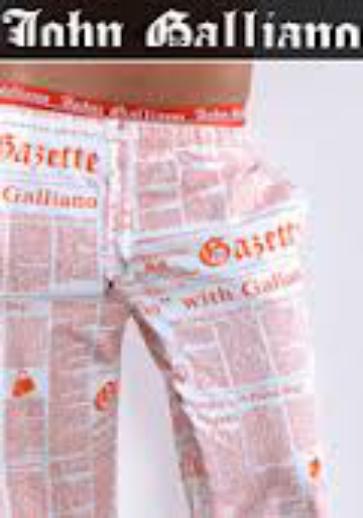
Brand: John Galliano
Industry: Clothes